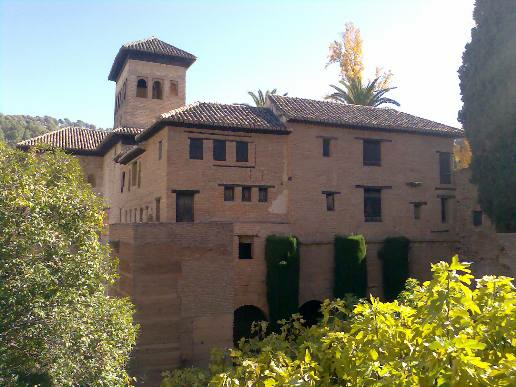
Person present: No